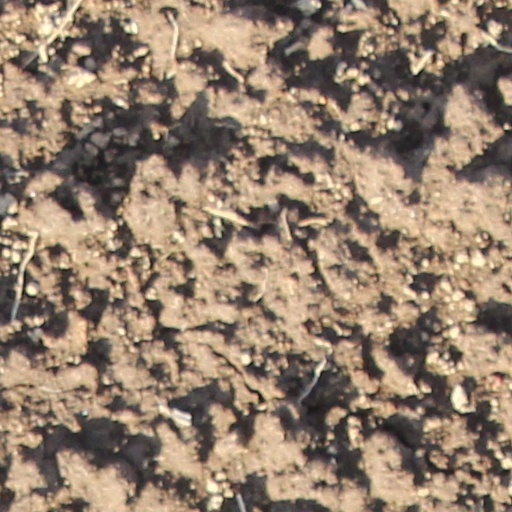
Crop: wheat